List of monarchs who were Freemasons

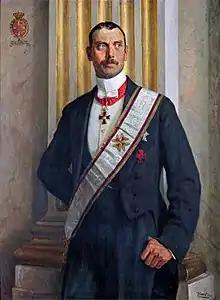
King Christian X of Denmark in Masonic regalia.

This is a list of monarchs who were Freemasons, and lists individual monarchs chronologically under the countries they ruled, monarchs who ruled more than one country are listed under the one they are most known for, or the dominant nation in a personal union (i.e. Christian X listed under Denmark and not Iceland). Those listed below were members of a Freemason Lodge sometime during their lives. Some, like Alexander I of Russia, would later outlaw Freemasonry in their territories, while others would continue supporting the organization for the rest of their lives.